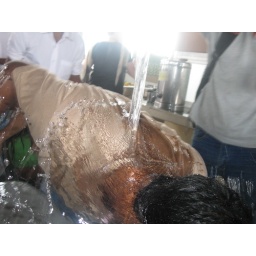
After the cake got smeared all over his face, they doused him with water to &amp;quot;clean it off.&amp;quot;